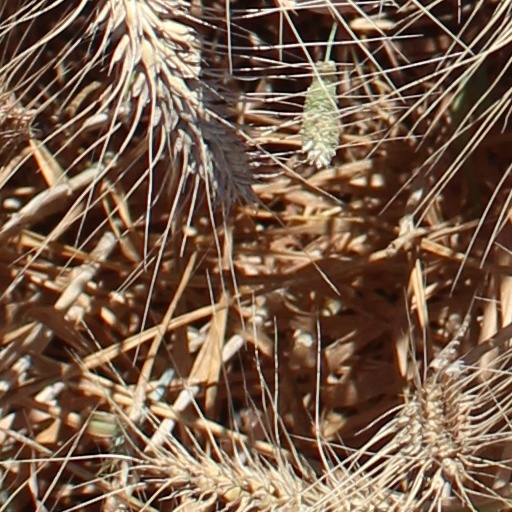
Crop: wheat